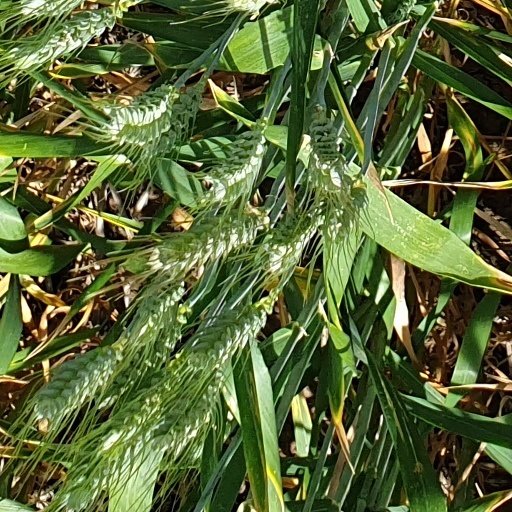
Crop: wheat